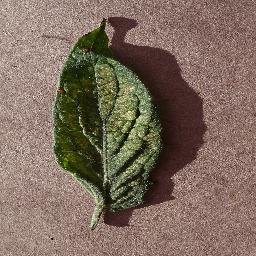
Label: Tomato___Spider_mites Two-spotted_spider_mite